Battle of York (867)

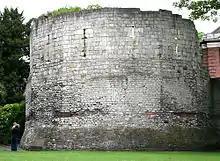
The Multangular tower, part of the York's Roman wall

Known as Eoferwic, York was taken over by the Anglo-Saxons after the Romans left in the 5th century. The city became the capital of the Kingdom of Northumbria, serving the needs of both the king and the Archbishop of York. The ancient Roman walls still stood, but by 867 they were crumbling and in disrepair, proving to be little defence for the Northumbrians against the attacking Vikings.